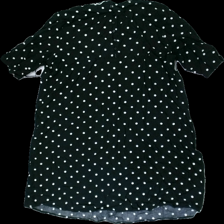
View: back
Type: Dress
Category: Ladies
Brand: Missing
Colors: Black, White
Material: 100% viscose
Pattern: Dots
Cut: Regular
Season: Summer
Damage: urtvättad över hela
Price range: <50
Recommended usage: Export
Description: svart och vit prickig klänning som saknar märke, mycket urtvättad